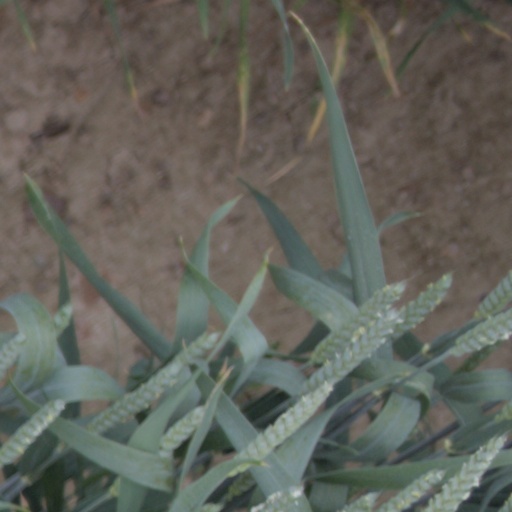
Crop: wheat